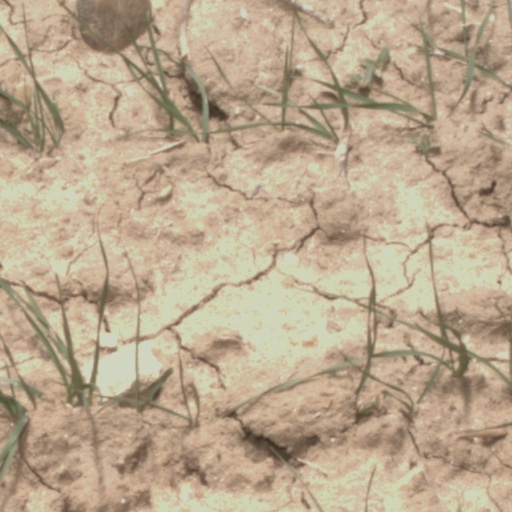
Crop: wheat